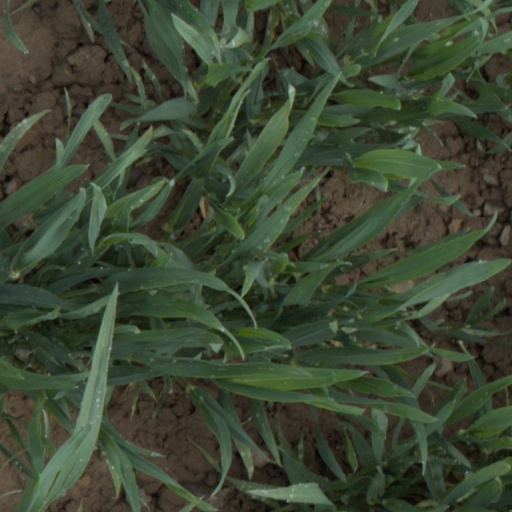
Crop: wheat